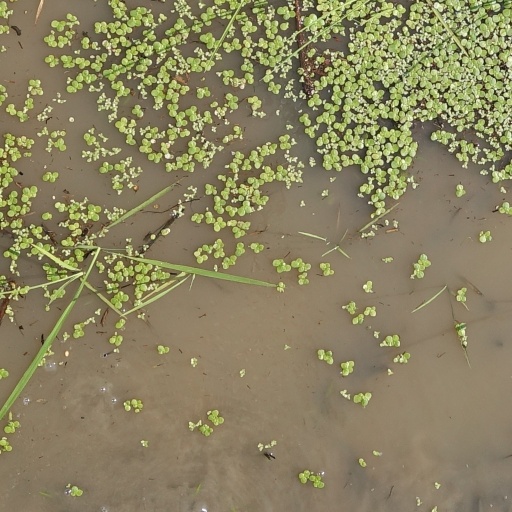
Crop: rice